Hanno R. Ellenbogen Citizenship Award

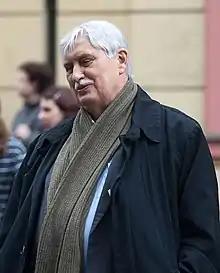
Jiří Dienstbier was twelfth recipient of the HRE Citizenship Award.

Wesley Clark served the United States with honor for 34 years. He was the Supreme Allied Commander of NATO (SACEUR) and a US presidential candidate in 2004. Almost immediately after becoming SACEUR Clark started pushing for NATO membership for Hungary, Poland and the Czech Republic. He became the first NATO commander to visit Prague after the fall of Communism. His legacy in the region is marked by these efforts and Kosovo.